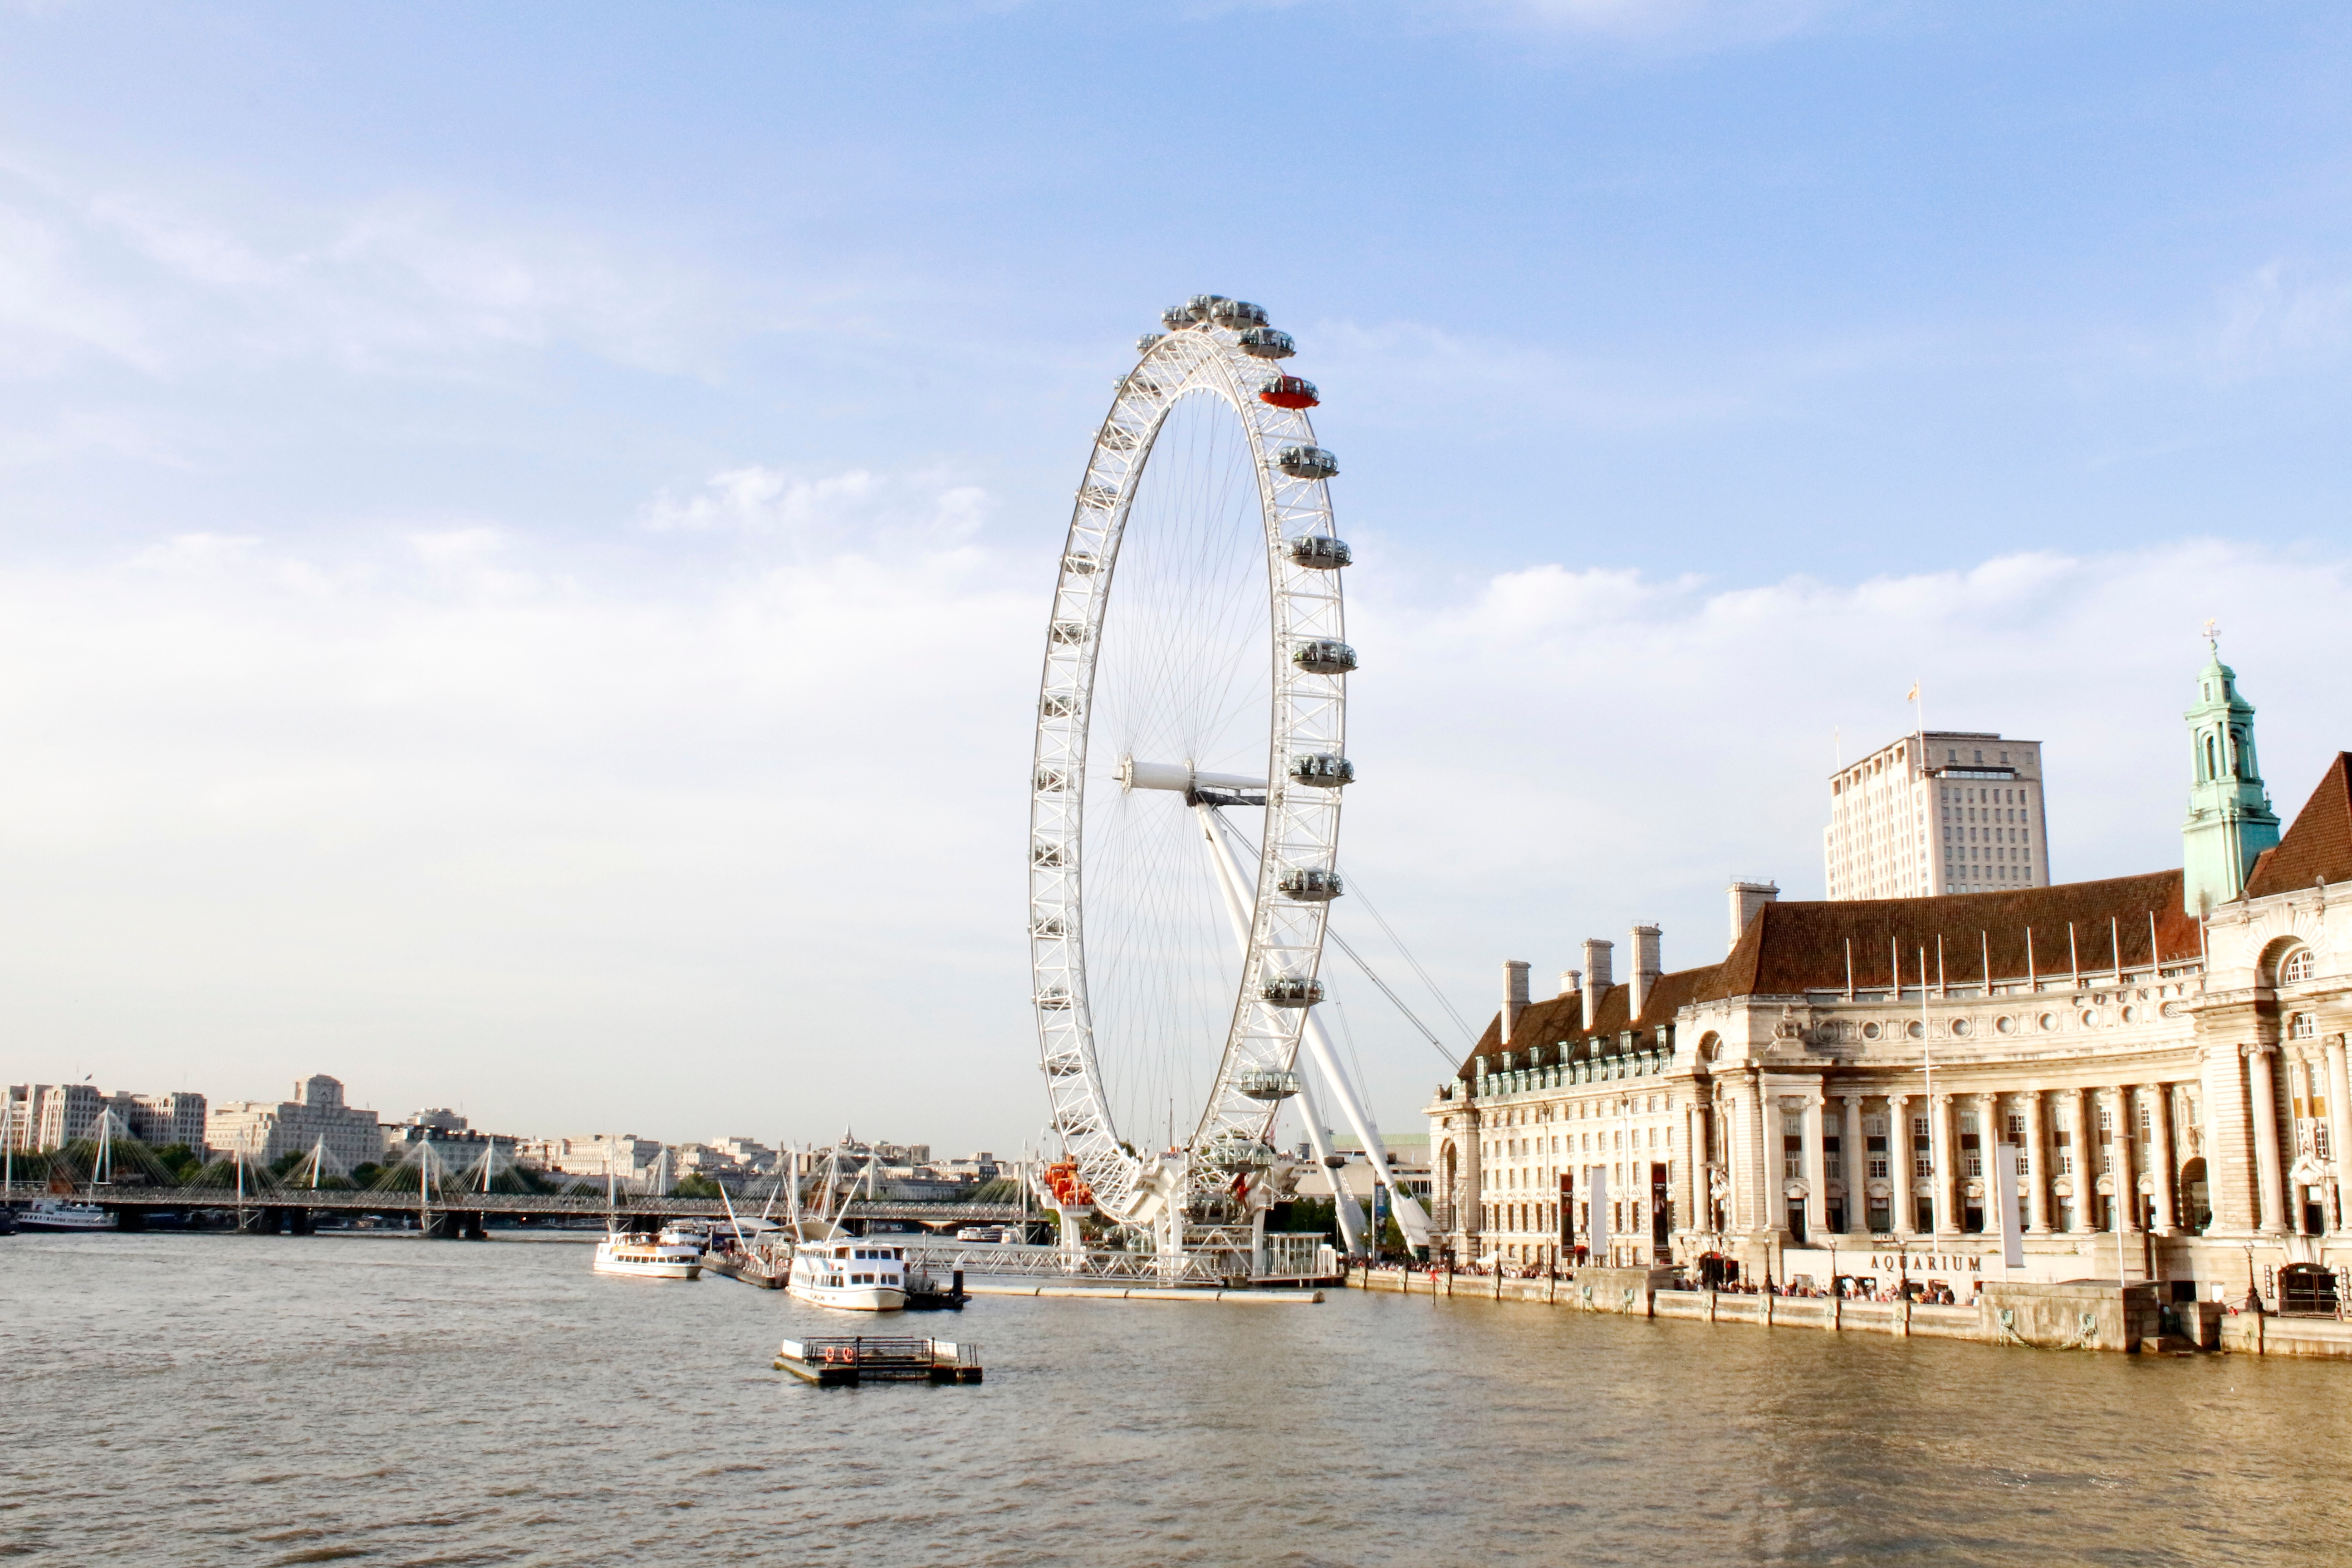
dock, boat, vehicle, mast, landmark, marina, waterway, tourist attraction